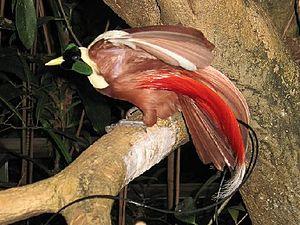
Paradisaea est un genre de passereau appartenant à la famille des Paradisaeidae. Ils possèdent comme les autres paradisiers un important dimorphisme sexuel et un plumage spectaculaire.